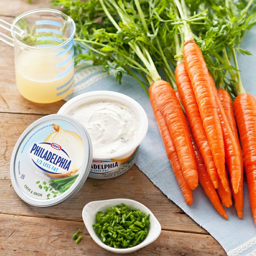
what would you make with these ingredients ? click on this pin to see what we came up with --